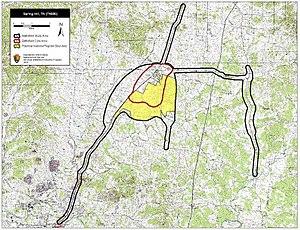
La bataille de Spring Hill s'est déroulée le 29 novembre 1864, à Spring Hill, au Tennessee, dans le cadre de la campagne de Franklin-Nashville de la guerre de Sécession. L'armée du Tennessee confédérée, commandée par le lieutenant général John Bell Hood, attaque une force de l'Union sous les ordres du major général John M. Schofield qui retraite alors de Columbia, à travers Spring Hill. À la suite d'une série d'échecs de commandement, les confédérés ne parviennent pas à infliger de sérieux dommages aux fédéraux et ne peuvent pas empêcher leur passage en toute sécurité au nord de Franklin pendant la nuit. Le lendemain, Hood poursuit Schofield et attaque ses fortifications lors de la bataille de Franklin, entraînant de lourdes pertes confédérées.